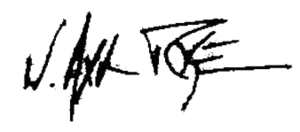
Axl Rose
W. Axl Rose er bedst kendt som stifter af og forsanger i det amerikanske Hard Rock band Guns N' Roses.